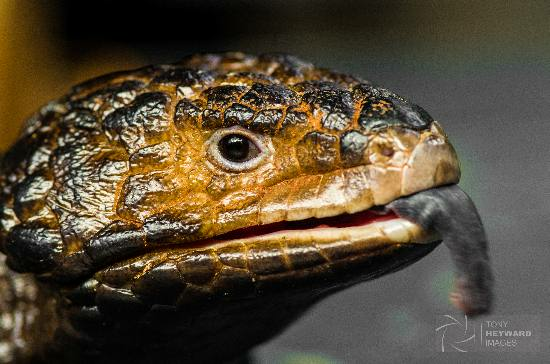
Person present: No